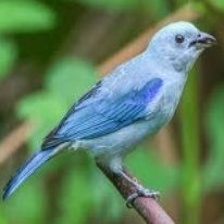
Species: AZURE TANAGER
Scientific name: THRAUPIS CYANOPTERA